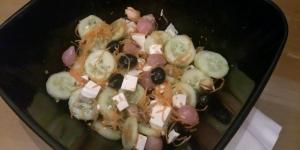
ensalada de pepino con zanahoria rallada